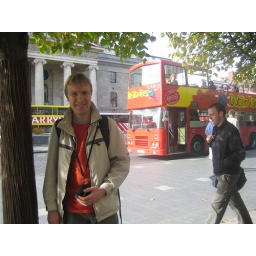
Mark standing under a tree in O'Connel Street